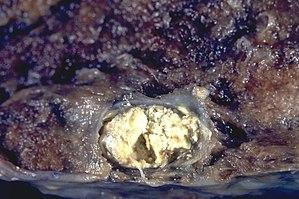
La nécrose caséeuse est une forme de nécrose tissulaire dans laquelle l'aspect du tissu rappelle celui du fromage.